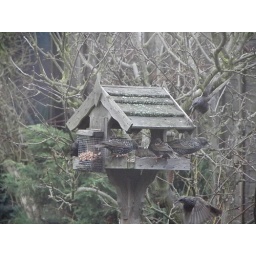
Bird table crowded with Starlings, with one landing on top anouther flying past a little below